William Light

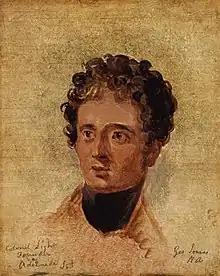
William Light, Founder of Adelaide, SA, by George Jones RA, National Portrait Gallery, London.

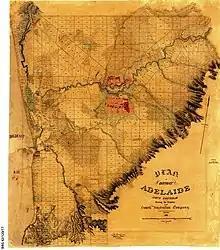
Cadastral map of the "District of Adelaide" based on Light's plan, showing the South Australian Company's property, Oct 1838

William Light (27 April 1786 – 6 October 1839) was a British military officer and colonial administrator. He was the first Surveyor-General of the new British Province of South Australia, known for choosing the site of the colony's capital, Adelaide, and for designing the layout of its streets, six city squares, gardens and the figure-eight Adelaide Park Lands, in a plan later sometimes referred to as Light's Vision.